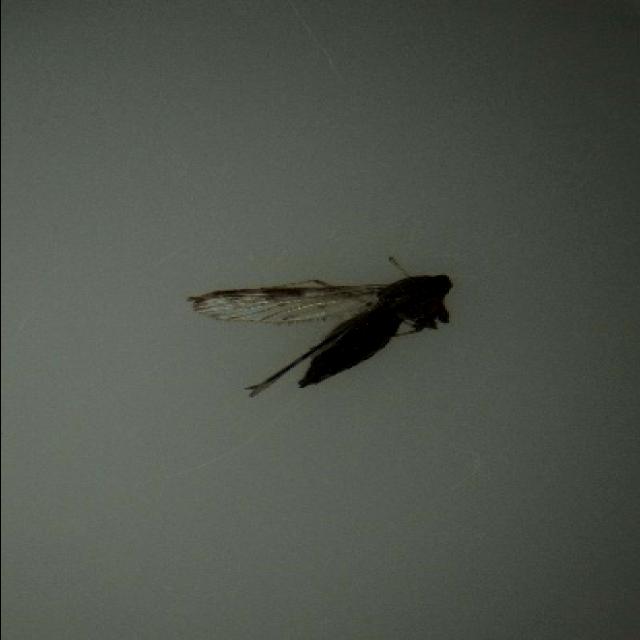
Species: anopheles_sinensis